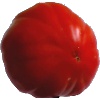
Label: Tomato 3